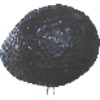
Label: avocado